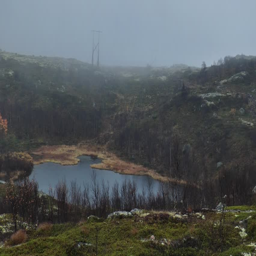
northern autumn landscape - low hills and lake in the tundra on a rainy day